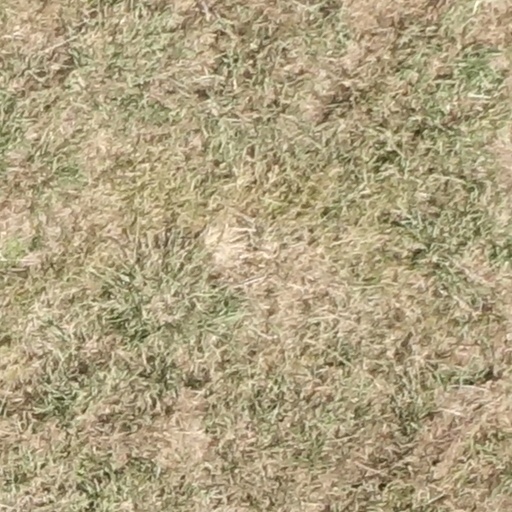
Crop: sorghum